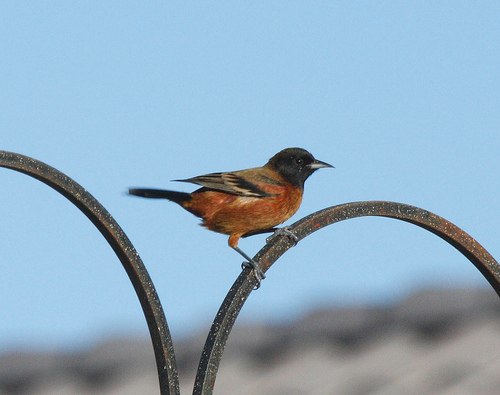
the bird has a small bill that is black and tiny.
rust colored boy, black head, black wings with tan feather tips, and sharp triangular beak.
this bird has a brown belly and breast with a black crown and short pointy bill.
the small brown and orange bird features a decently-sized curving down black beak.
this bird has a speckled belly and breast with a short pointy bill.
this bird has wings that are brown and lack and has a rotund body
this bird has wings that are glack and has a red bellysmall bird with orange breast and small brown head.
this bird has a black crown as well as a black bill
this bird is red with black and has a long, pointy beak.
Species: Orchard Oriole